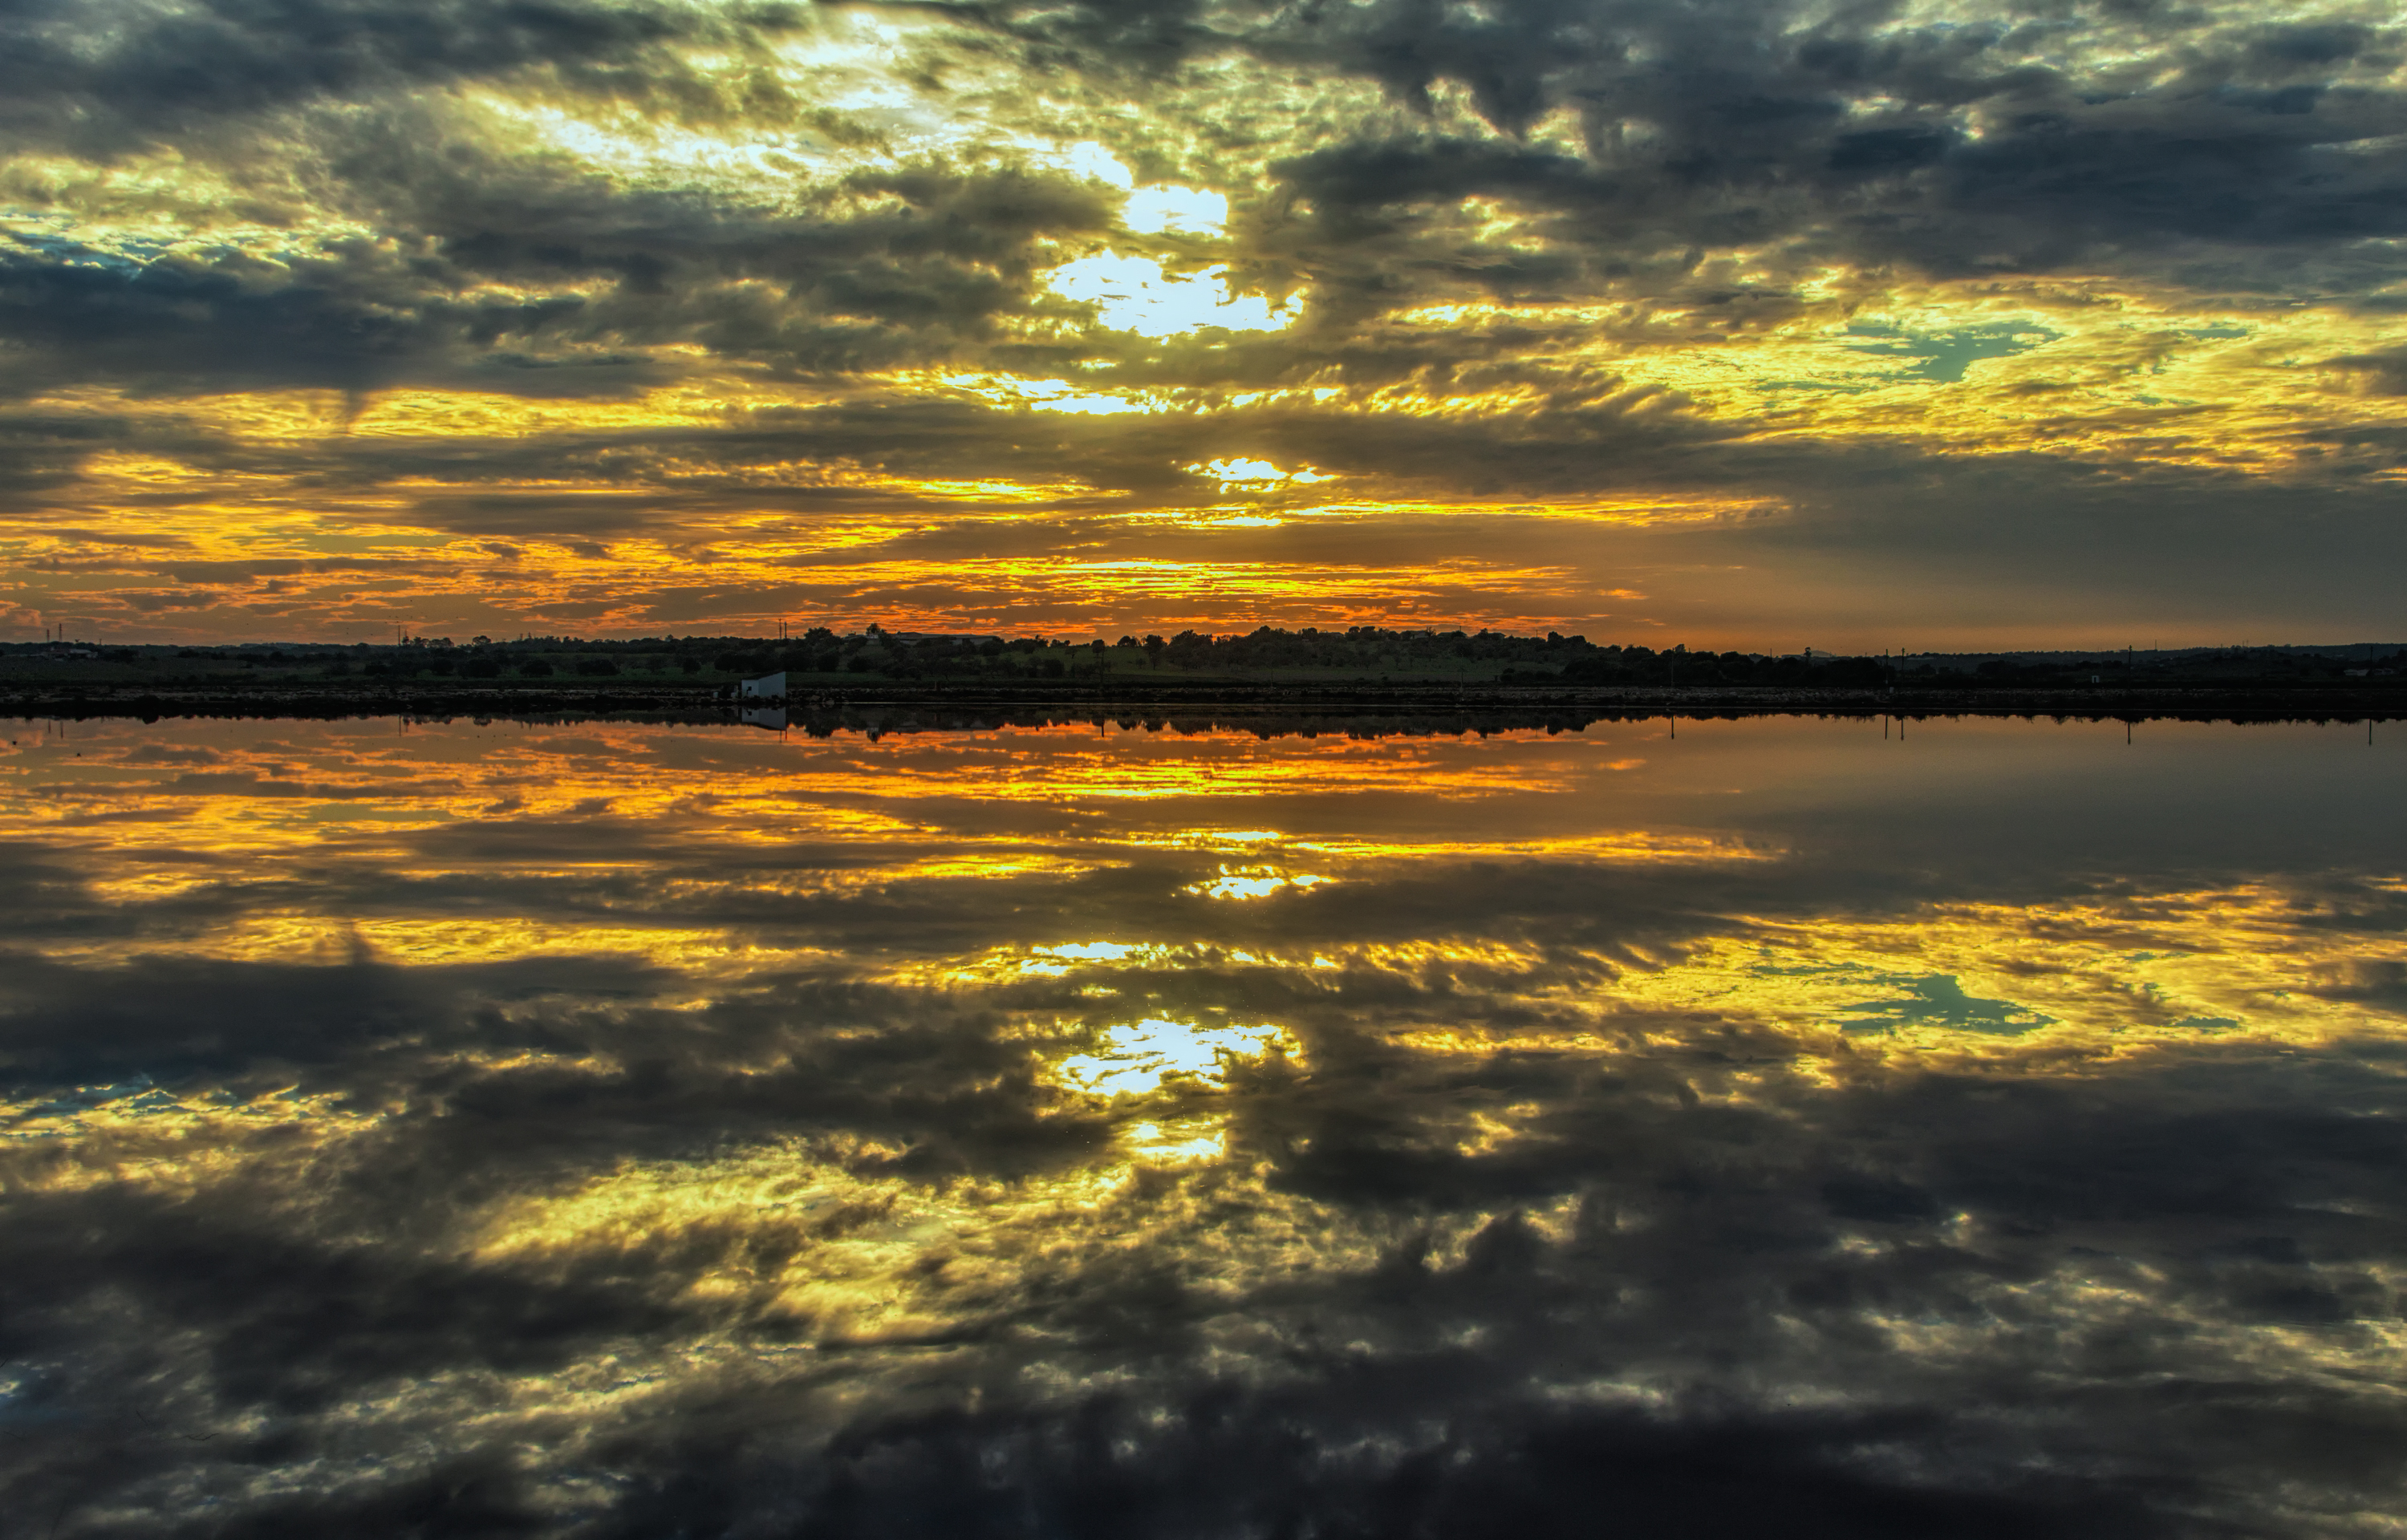
sky, water, reflection, horizon, nature, cloud, sunset, natural landscape, sunrise, evening, sea, water resources, morning, sunlight, atmosphere, dusk, yellow, calm, afterglow, lake, ocean, river, shore, sun, sound, tree, dawn, coast, landscape, loch, wave, inlet, reservoir, marsh, bank, wetland, bay, meteorological phenomenon, cumulus